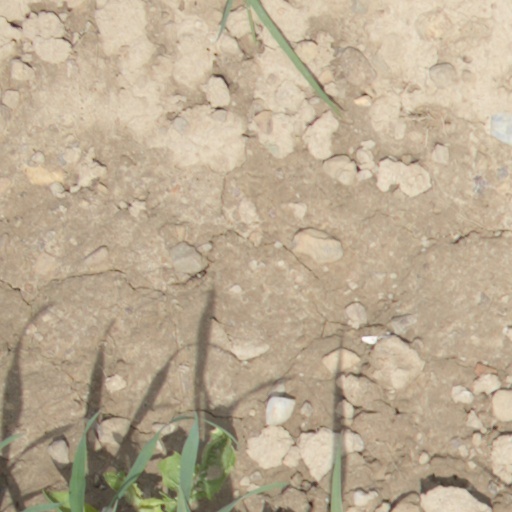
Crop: wheat